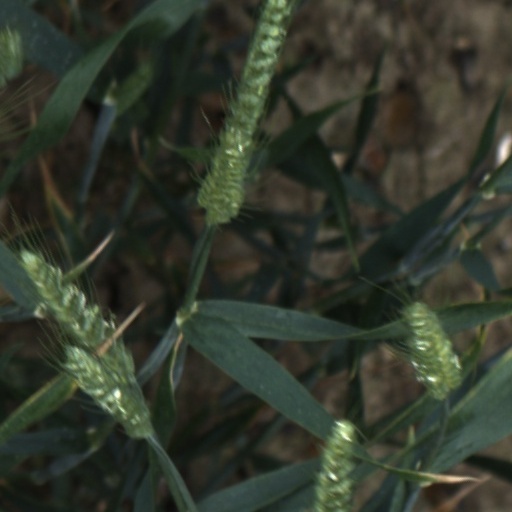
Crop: wheat